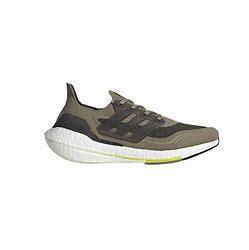
Brand: Adidas
Model: Ultraboost 21 Lauf